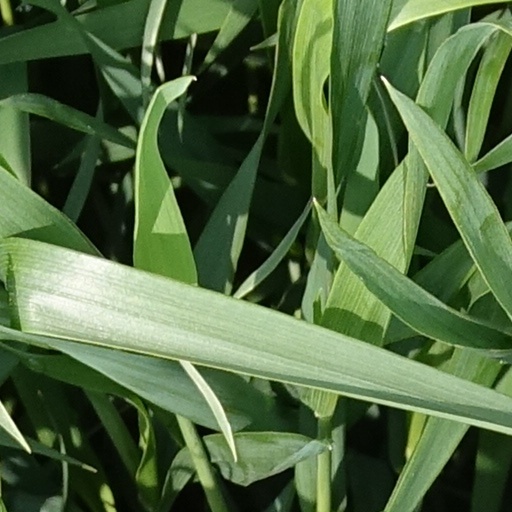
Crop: wheat